Rollei 35

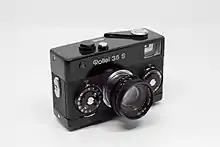
Rollei 35 S (black version)

Due to its large success, as early as the end of 1967 a luxury and a beginners variant of the Rollei 35 were planned. However, because of the production shift to Singapore, it was not until 1971 that the computation of a five-elements lens was assigned to Zeiss. This Sonnar 40 mm f/2.8 lens was to be fitted with a front lens focusing control, like the Tessar, providing a similar mounting in the sliding tube. Only the two front lenses were to move when focusing. But, when finished, the lens did not focus sharply enough at close distances, and mass production had to be delayed by a whole year. The project was stopped and Zeiss designed a new lens with focusing control by moving the whole lens. Rollei's chief of development, Richard Weiß, concluded: "We've got into a precarious loss-making situation because of this. The developers have learned that, in the future, they must examine lenses, even if made by Carl Zeiss, with more skepticism." The tools for producing the new shutter